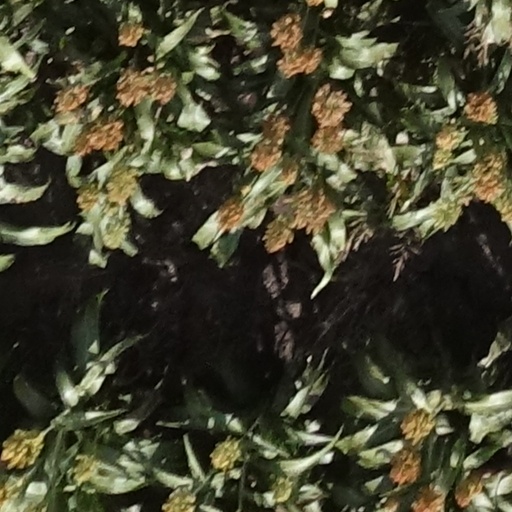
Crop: sorghum